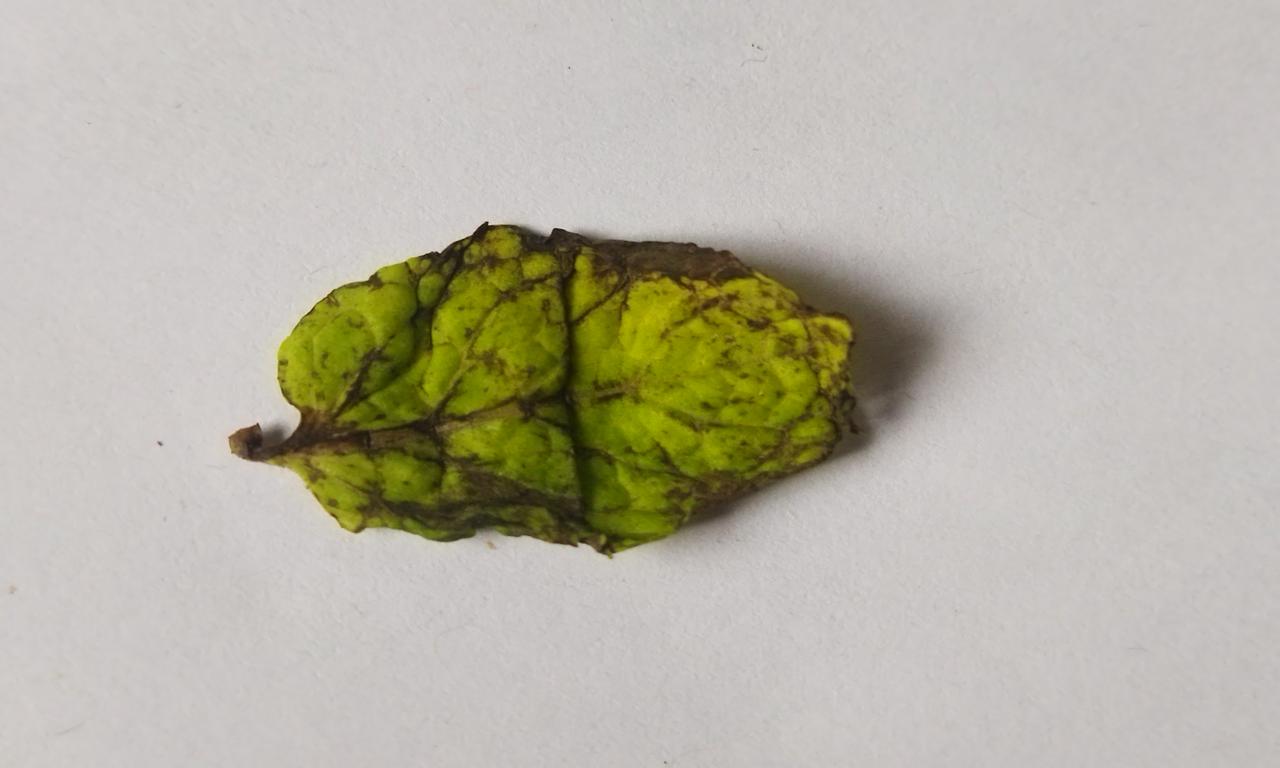
Label: Spoiled